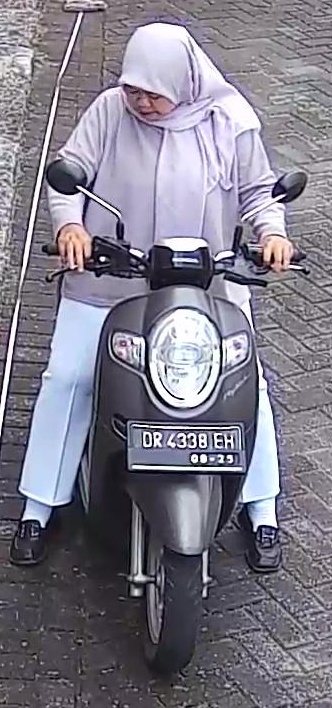
person-with-helmet: 0
person-without-helmet: 1